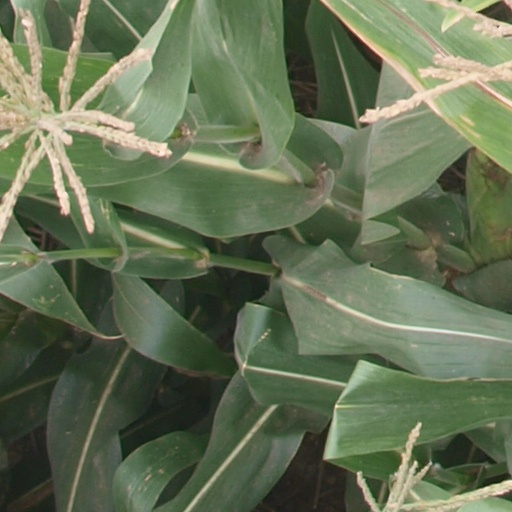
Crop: maize; corn